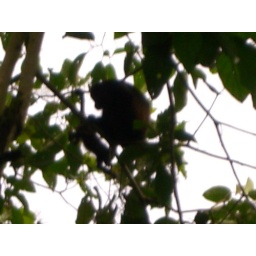
Howler monkey and its child sitting in a tree.